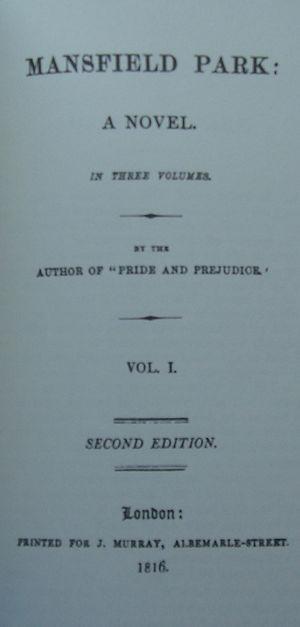
Mansfield Park est un roman de la femme de lettres anglaise Jane Austen paru en 1814, le premier entièrement écrit dans ses années de maturité, puisqu'elle y a travaillé durant l'année 1813. Souvent considéré comme le plus expérimental de tous ses écrits, il est d'un abord plus difficile que les autres et son personnage principal, la timide et silencieuse Fanny Price, est une héroïne paradoxale, qui séduit difficilement le lecteur. Cependant Mansfield Park remporte un succès incontestable, puisque tout le tirage est épuisé en à peine six mois et apporte à son auteur les gains les plus importants qu'elle ait tirés jusque-là d'une seule publication.